Sufu Station

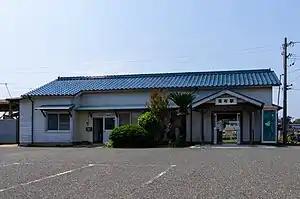
Sufu Station, March 2012

is a passenger railway station located in the city of Hamada, Shimane Prefecture, Japan. It is operated by the West Japan Railway Company (JR West).